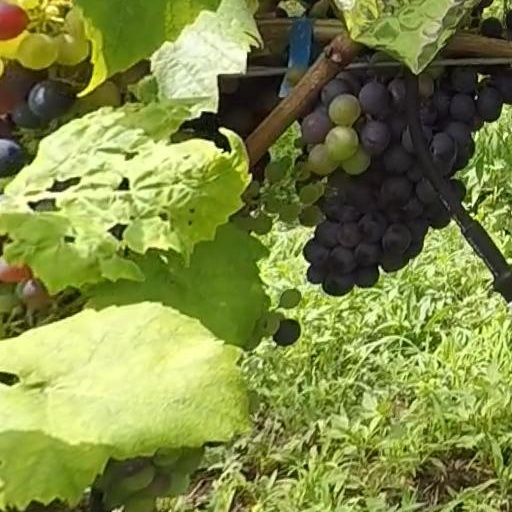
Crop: grape